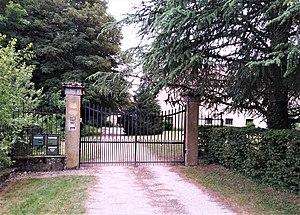
Grille d'entrée du château de Milliassière à Succieu
Succieu est une commune française située dans le département de l'Isère en région Auvergne-Rhône-Alpes.
Le château de Milliassière est une ancienne maison forte du XIVᵉ siècle ou XVᵉ siècle, remaniée au XIXᵉ siècle, et qui se dresse sur une colline de la commune de Succieu dans le département français de l'Isère en région Auvergne-Rhône-Alpes.